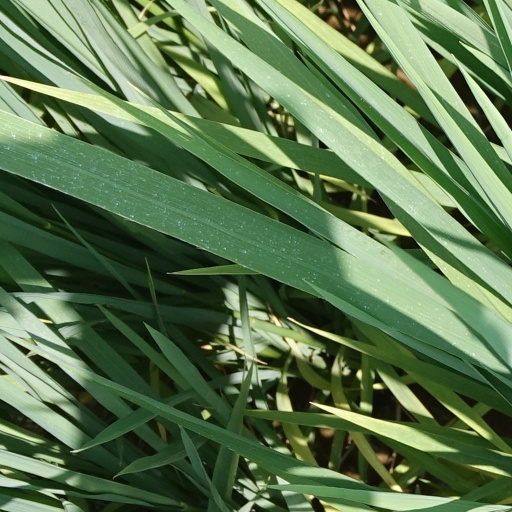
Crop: rice